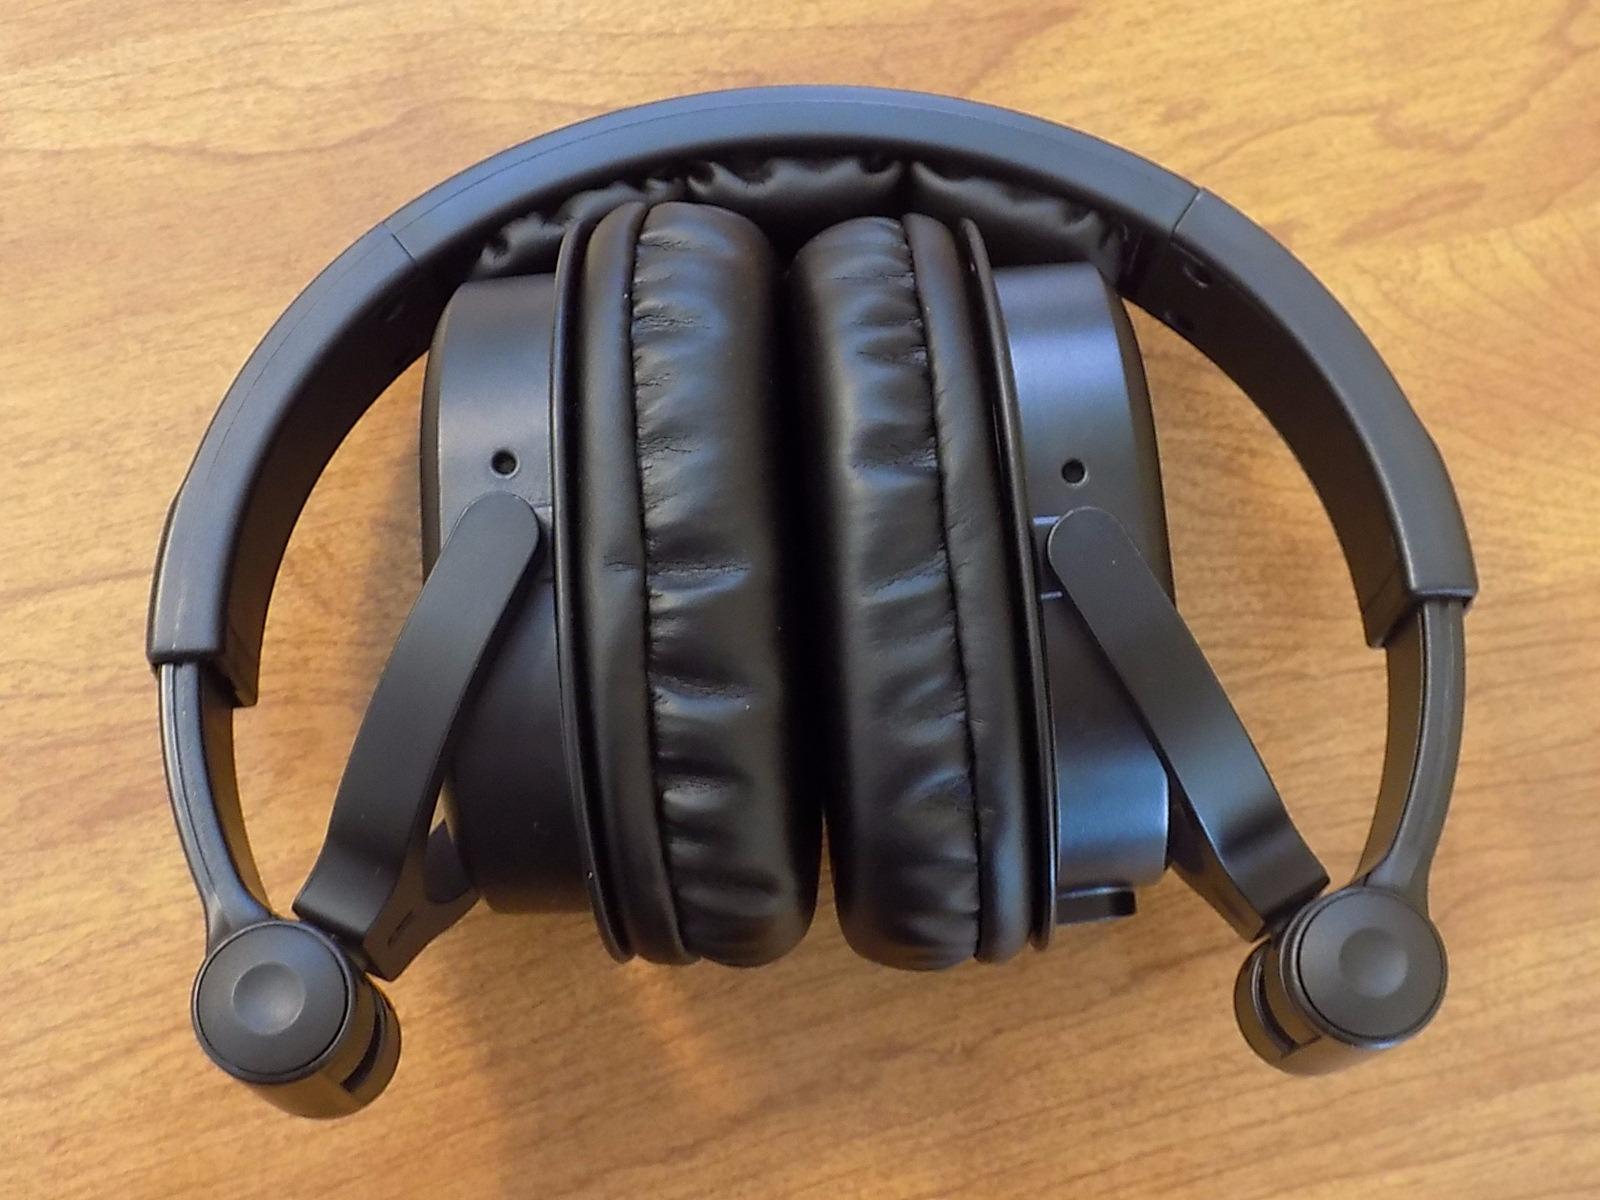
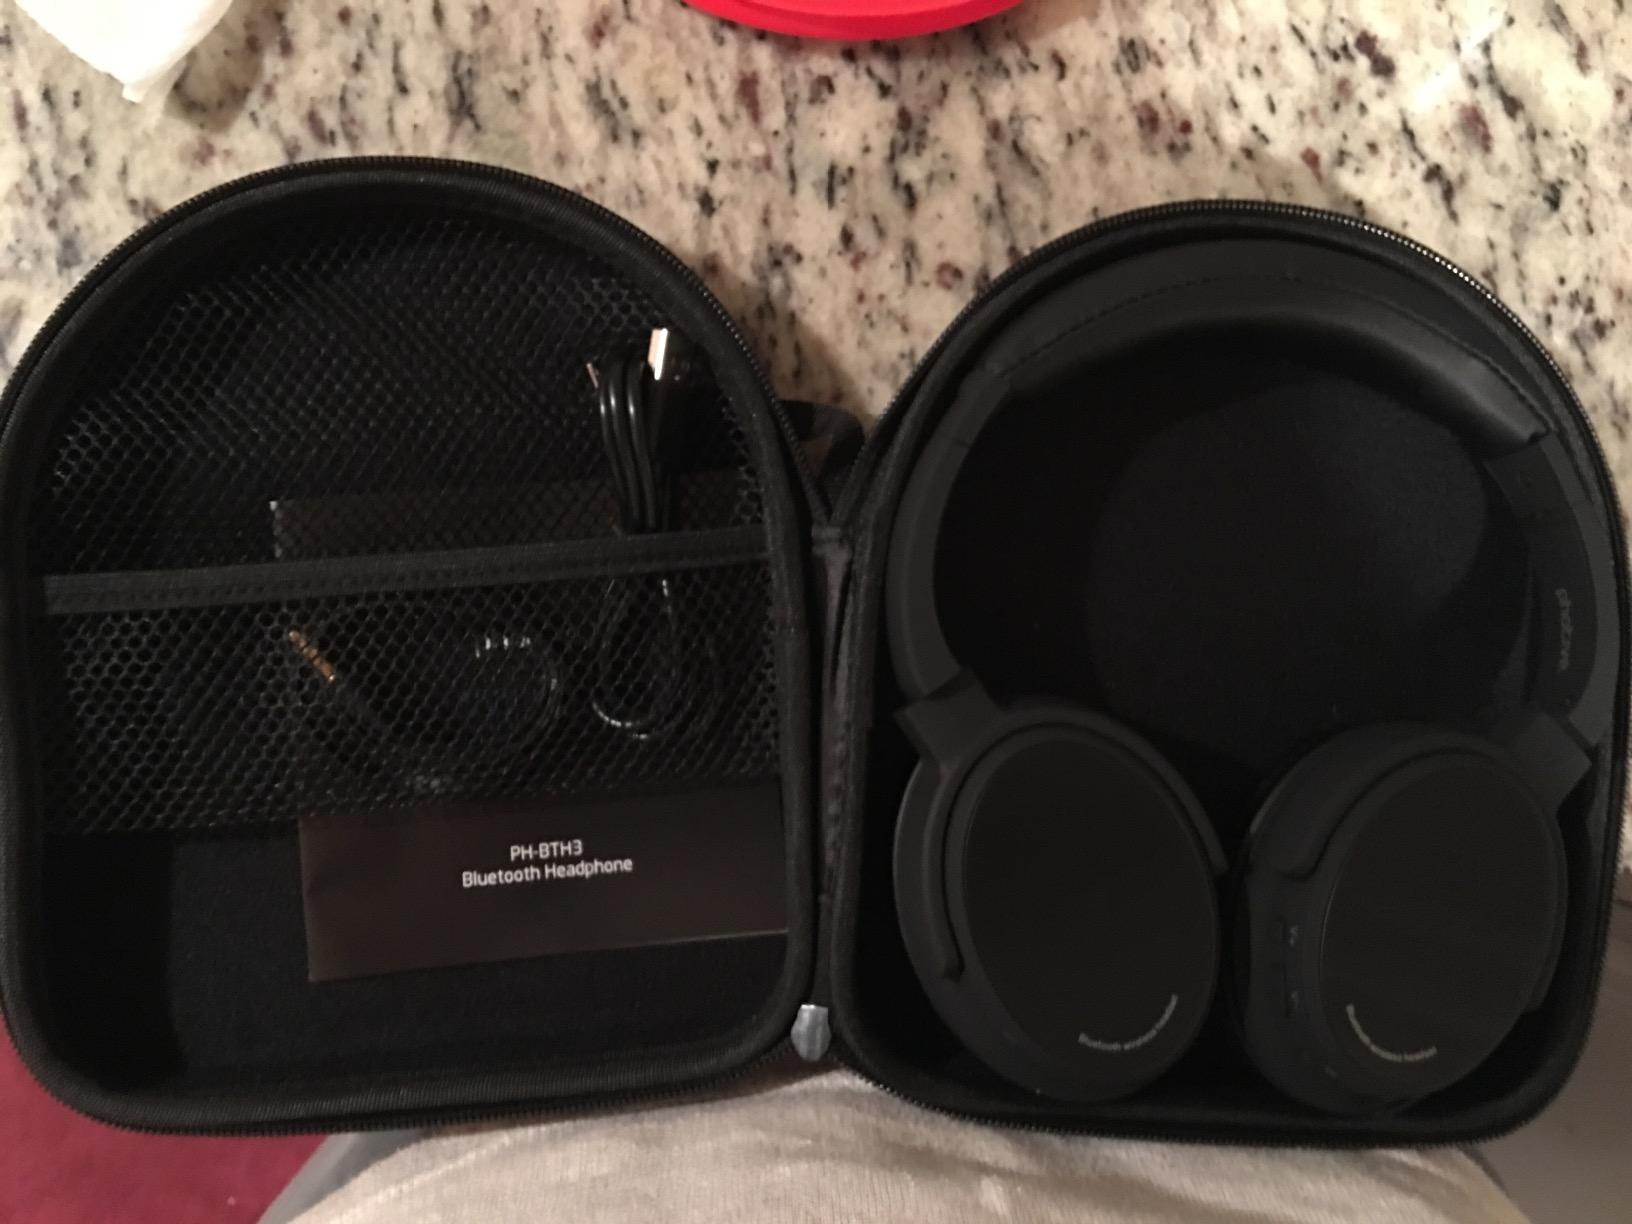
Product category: headphones
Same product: no